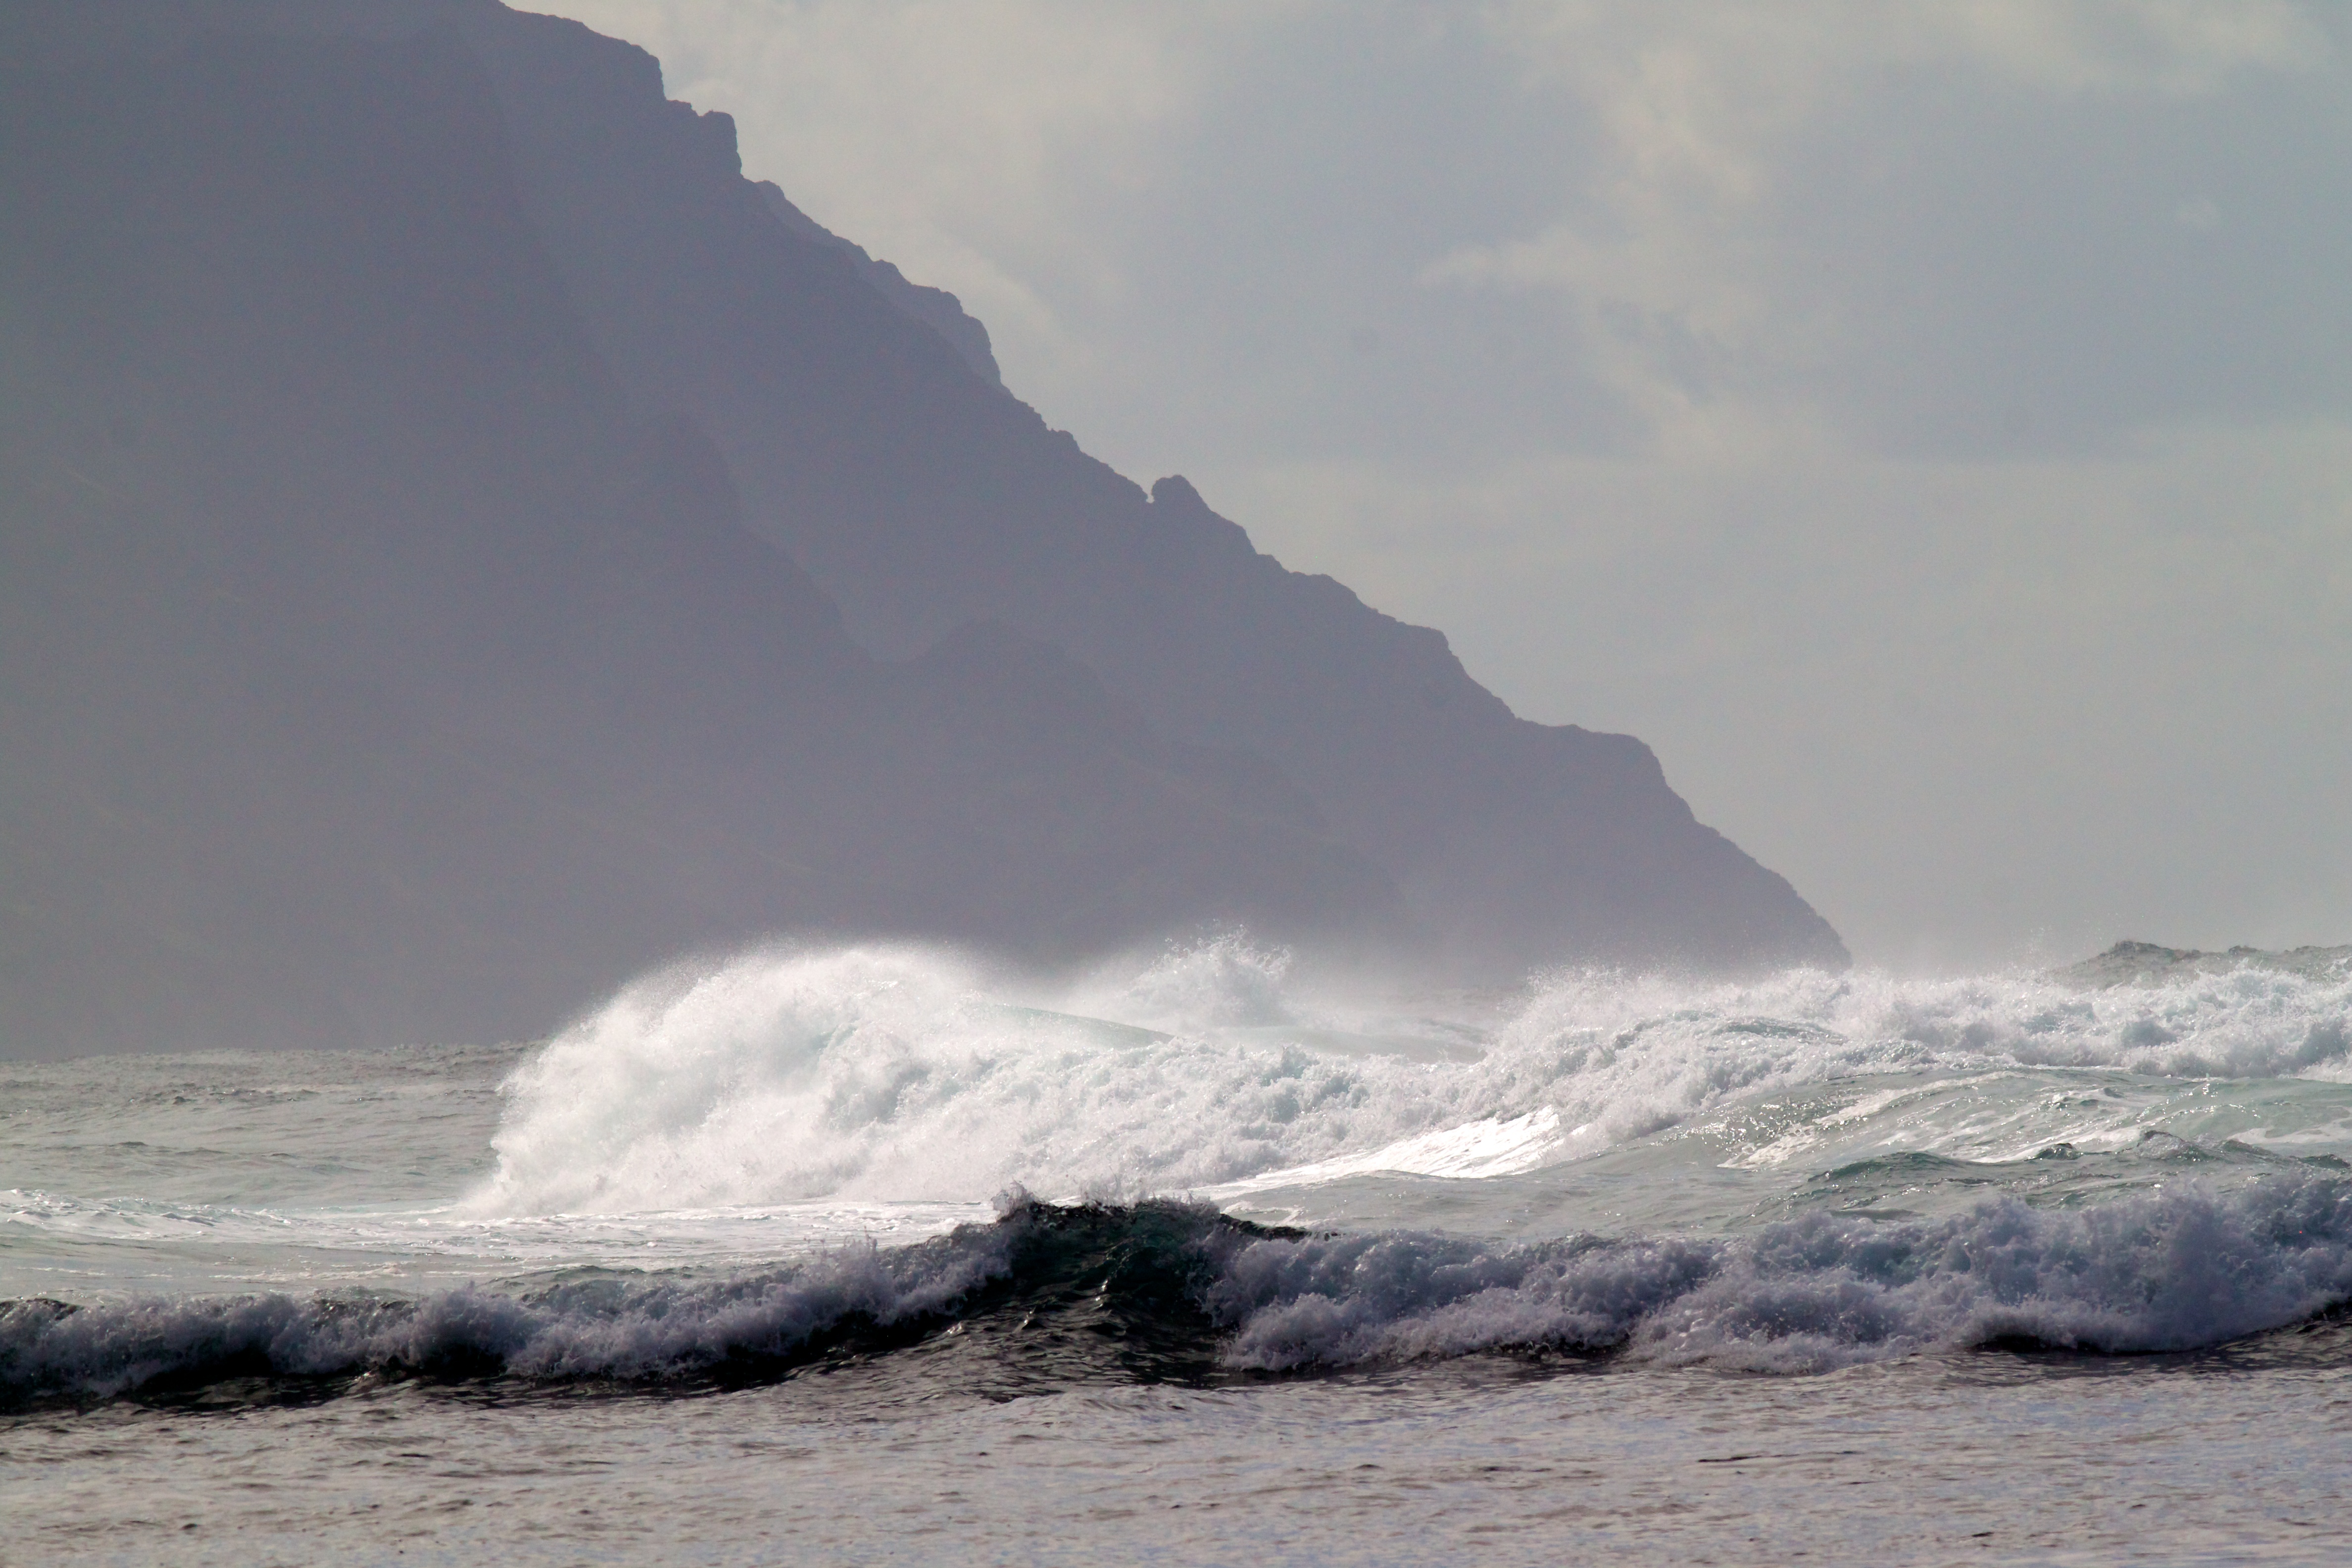
sea, coast, ocean, cloud, shore, wave, wind, weather, arctic, terrain, body of water, hawaiikauai, arctic ocean, atmospheric phenomenon, geological phenomenon, wind wave